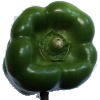
Label: Pepper Green 1